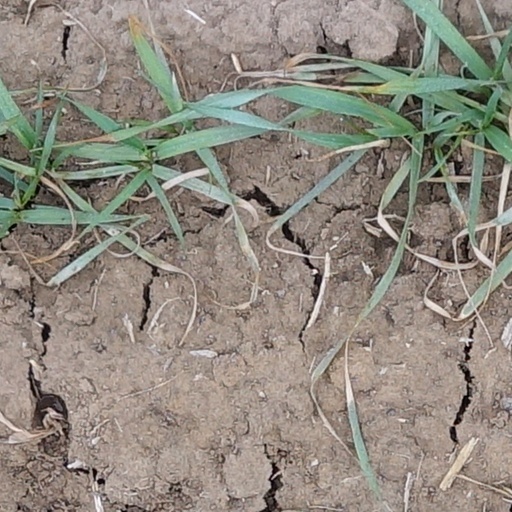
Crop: wheat